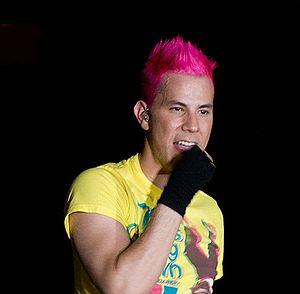
Christian Chávez est un chanteur et acteur mexicain plus connu pour son rôle de Giovanni Méndez López dans la telenovela Rebelde.